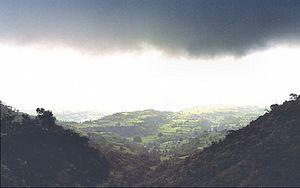
La géographie de l'Inde est très variée, avec de très hautes montagnes enneigées, des déserts, des collines, des plaines et des plateaux. Les différentes régions de l'Inde possèdent chacune leur climat : équatorial à la pointe sud, rigoureux près de l'Himalaya. L'Inde occupant la majeure partie du sous-continent indien, ses côtes mesurent plus de 7 000 kilomètres. L'Inde est bordée à l'ouest par la mer d'Arabie et à l'est par le golfe du Bengale, parties de l'océan Indien.
Les monts Vindhya sont une chaîne de montagnes gréseuses et basaltiques de faible altitude — de 460 à 1 100 m — de l'Inde centrale, qui sépare géographiquement le sous-continent indien en Inde du Nord et Inde du Sud, séparant la plaine gangétique du plateau du Dekkan.
Parjanya est le dieu hindou de la pluie.